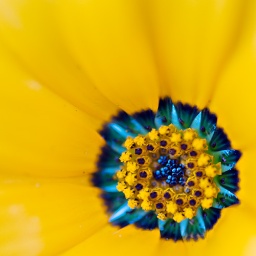
my youngest boy has started crawling and, as expected, is ALL over the place!! my computer time has dwindled lol